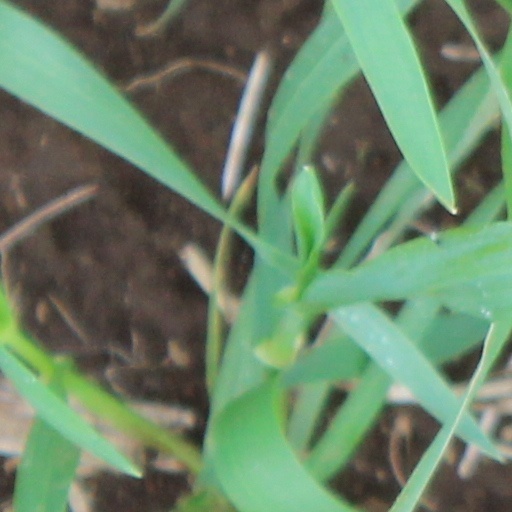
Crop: wheat